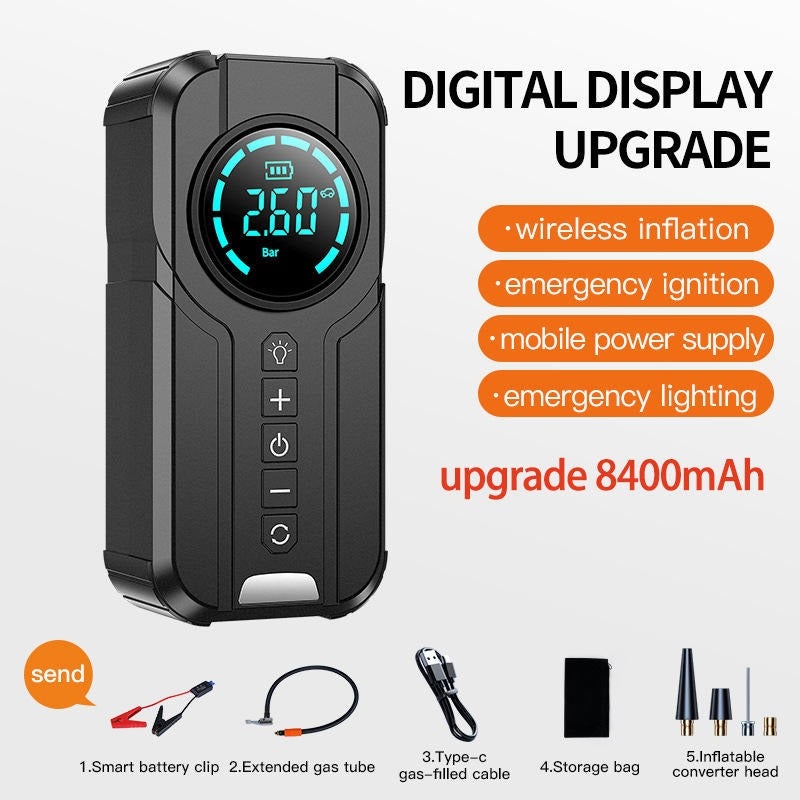
DENX Auto Jump Starter
Only for Saudi Arabia – Yaber Auto YA70 Jump Starter + Air Compressor + Power Bank (21,800mAh | 3000A | 150 PSI) All-in-One Emergency Power Tool for Saudi Drivers Be road-ready anywhere in the Kingdom with the Yaber Auto YA70 — a professional-grade Jump Starter, Digital Air Compressor, and Power Bank designed for extreme weather, desert conditions, and long-distance driving across Saudi Arabia. Key Features for KSA Roads & Weather: 3000A Heavy-Duty Jump Starter Easily jump-start 9.0L petrol or 8.0L diesel engines – including SUVs, trucks, sedans, and off-road vehicles. Perfect for hot desert starts or cold mountain mornings. 150 PSI Smart Digital Air Pump Inflates car/motorcycle/bike tires from 0 to 20 PSI in 2 minutes . Accurate LCD lets you set the exact PSI level – ideal for highway, city, or desert use. Built for Heat – Honeycomb Cooling + 10 Safety Layers Special heat-dissipating body design handles high Saudi temperatures. 10 advanced safety protections prevent overcharge, short-circuit, and overheating. 21,800mAh Power Bank – Stay Connected Anywhere Dual USB + 12V DC port charges phones, tablets, car fridges & vacuums. Power your tech during road trips, camping, or Umrah travel. Smart LCD Display Clear Arabic-friendly display shows battery %, air pressure, and system status at a glance. What’s in the Box (Saudi Edition): ✔ YaberAuto YA70 Device ✔ 3× Pressure Nozzles ✔ 1× Air Pump Hose ✔ 1× 12V Jump Starter Cable ✔ 1× USB-C Charging Cable ✔ 1× DC Car Cigarette Lighter Adapter ✔ 1× Premium Storage Bag ✔ 1× English/Arabic Manual Why It's Perfect for Saudi Arabia: ✅ Withstands high temperatures ✅ Compact & portable for desert/off-road trips ✅ Ideal for Riyadh, Jeddah, Dammam, Makkah, and beyond ✅ Saudi-compliant power specs and plug type ✅ Ships only within Saudi Arabia Order Now – Limited Stock for KSA! 🔋 Power | 🛞 Inflate | 🚘 Drive Safe Yaber Auto YA70 – Built for Saudi Roads
Brand: Wave Byte
Category: Vehicles & Parts > Vehicle Parts & Accessories > Vehicle Maintenance, Care & Decor > Vehicle Repair & Specialty Tools > Vehicle Jump Starters